Aaron and Margaret Parker Jr. House

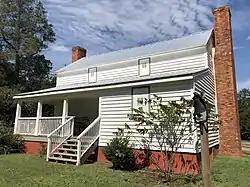

The Aaron and Margaret Parker Jr. House is a historic plantation house built that is one of the oldest houses in Rockdale County, Georgia, United States. It is located at 4835 Flat Bridge Road inside the Panola Mountain State Park. It is one and a half stories, constructed in the Plantation Plain style.